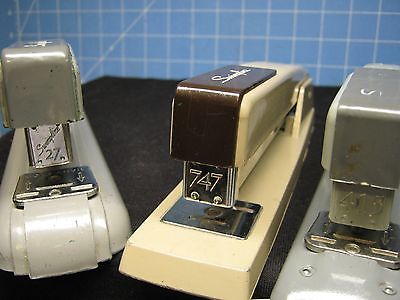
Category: stapler